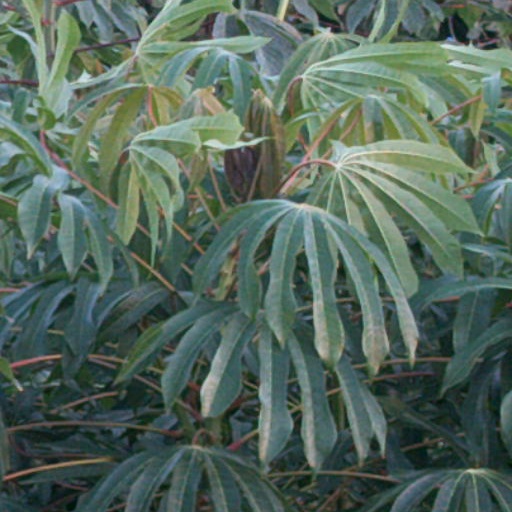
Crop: cassava